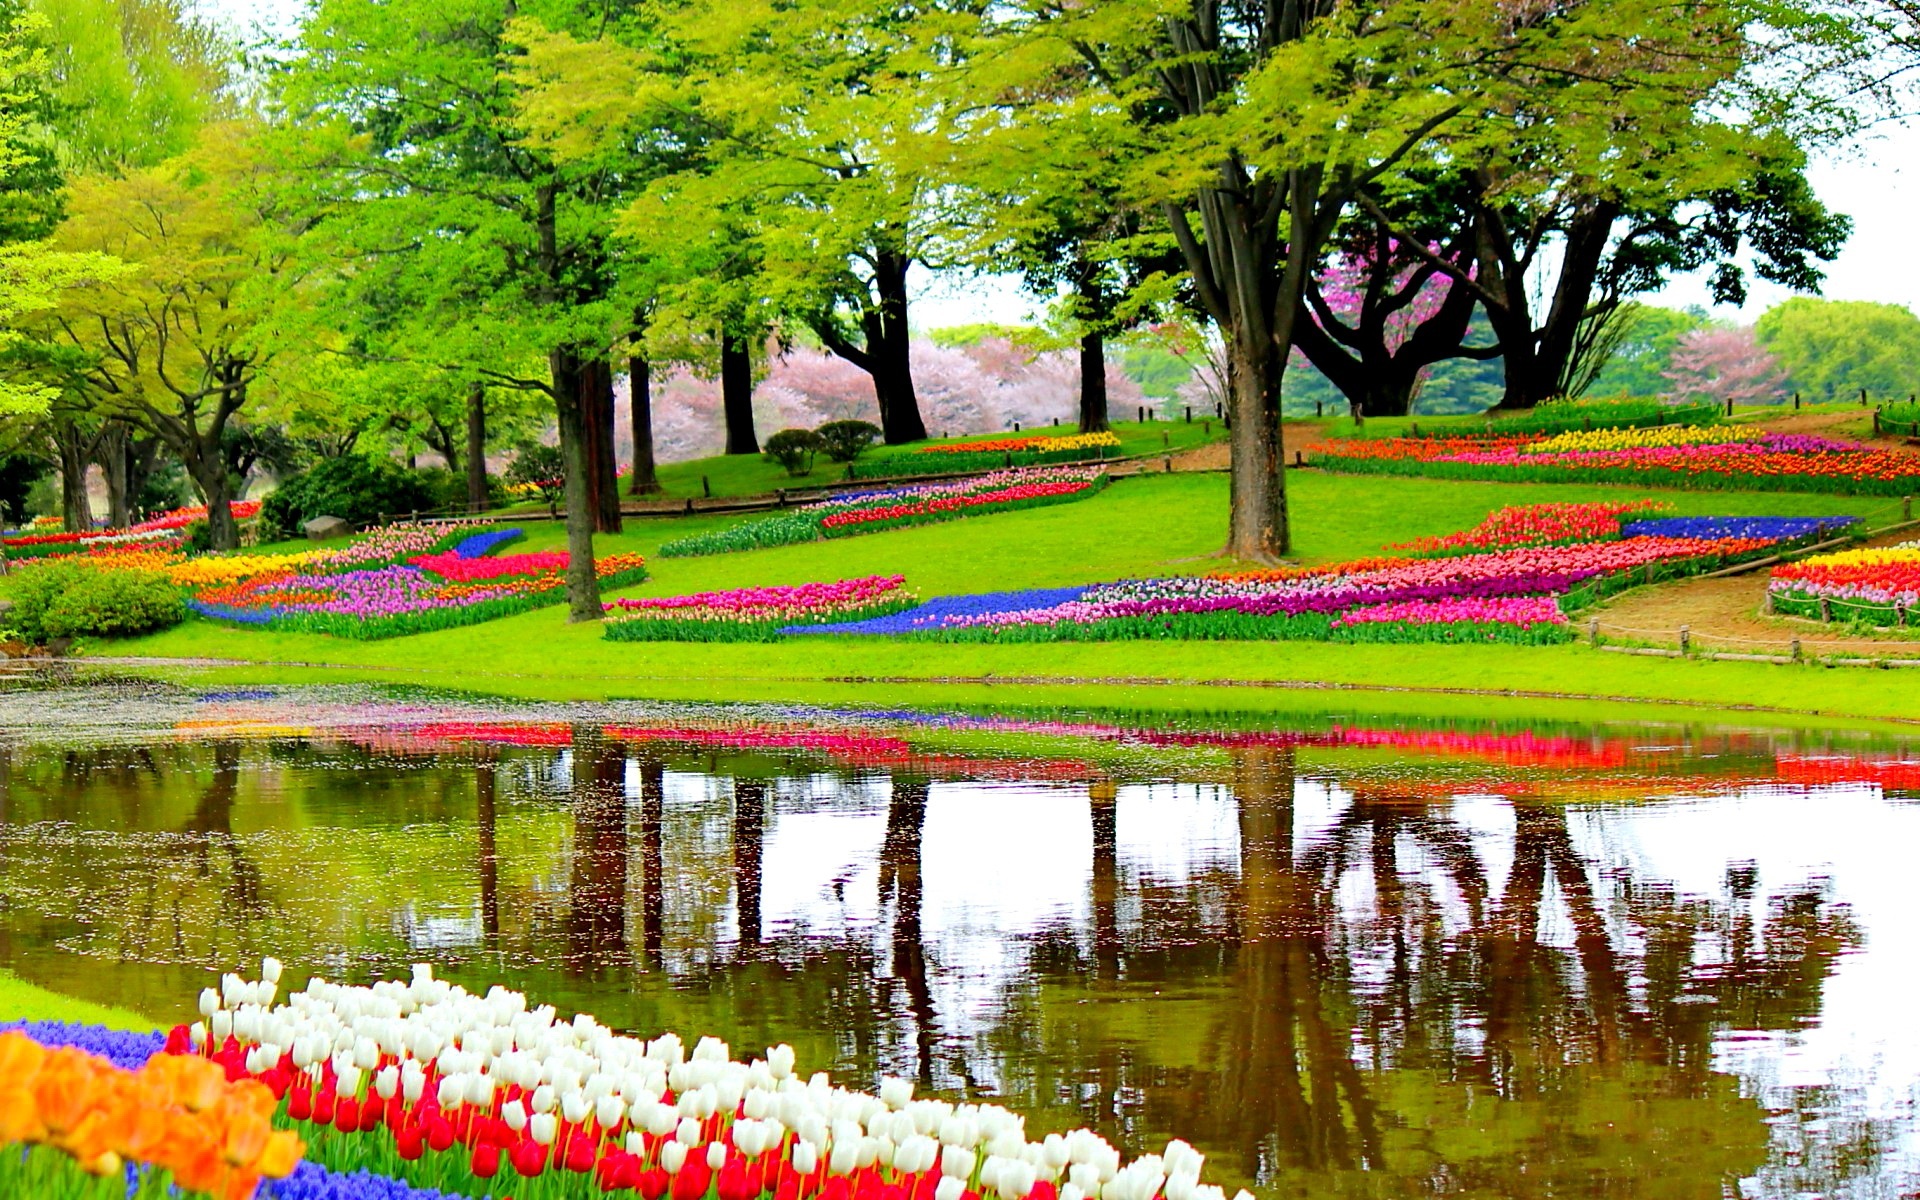
landscape, tree, nature, grass, plant, lawn, flower, lake, pond, reflection, autumn, park, botany, colorful, garden, season, plants, flowers, trees, outdoors, netherlands, blossoms, botanical garden, tulips, blooms, keukenhof, lisse, garden of europe